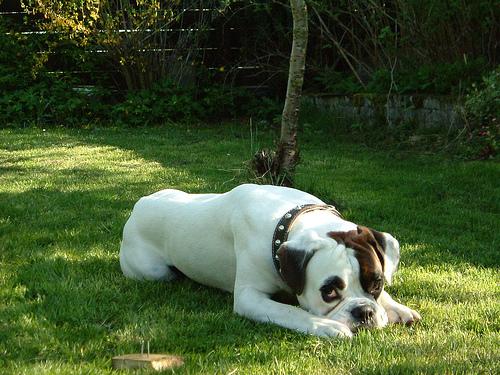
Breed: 225-n000082-boxer